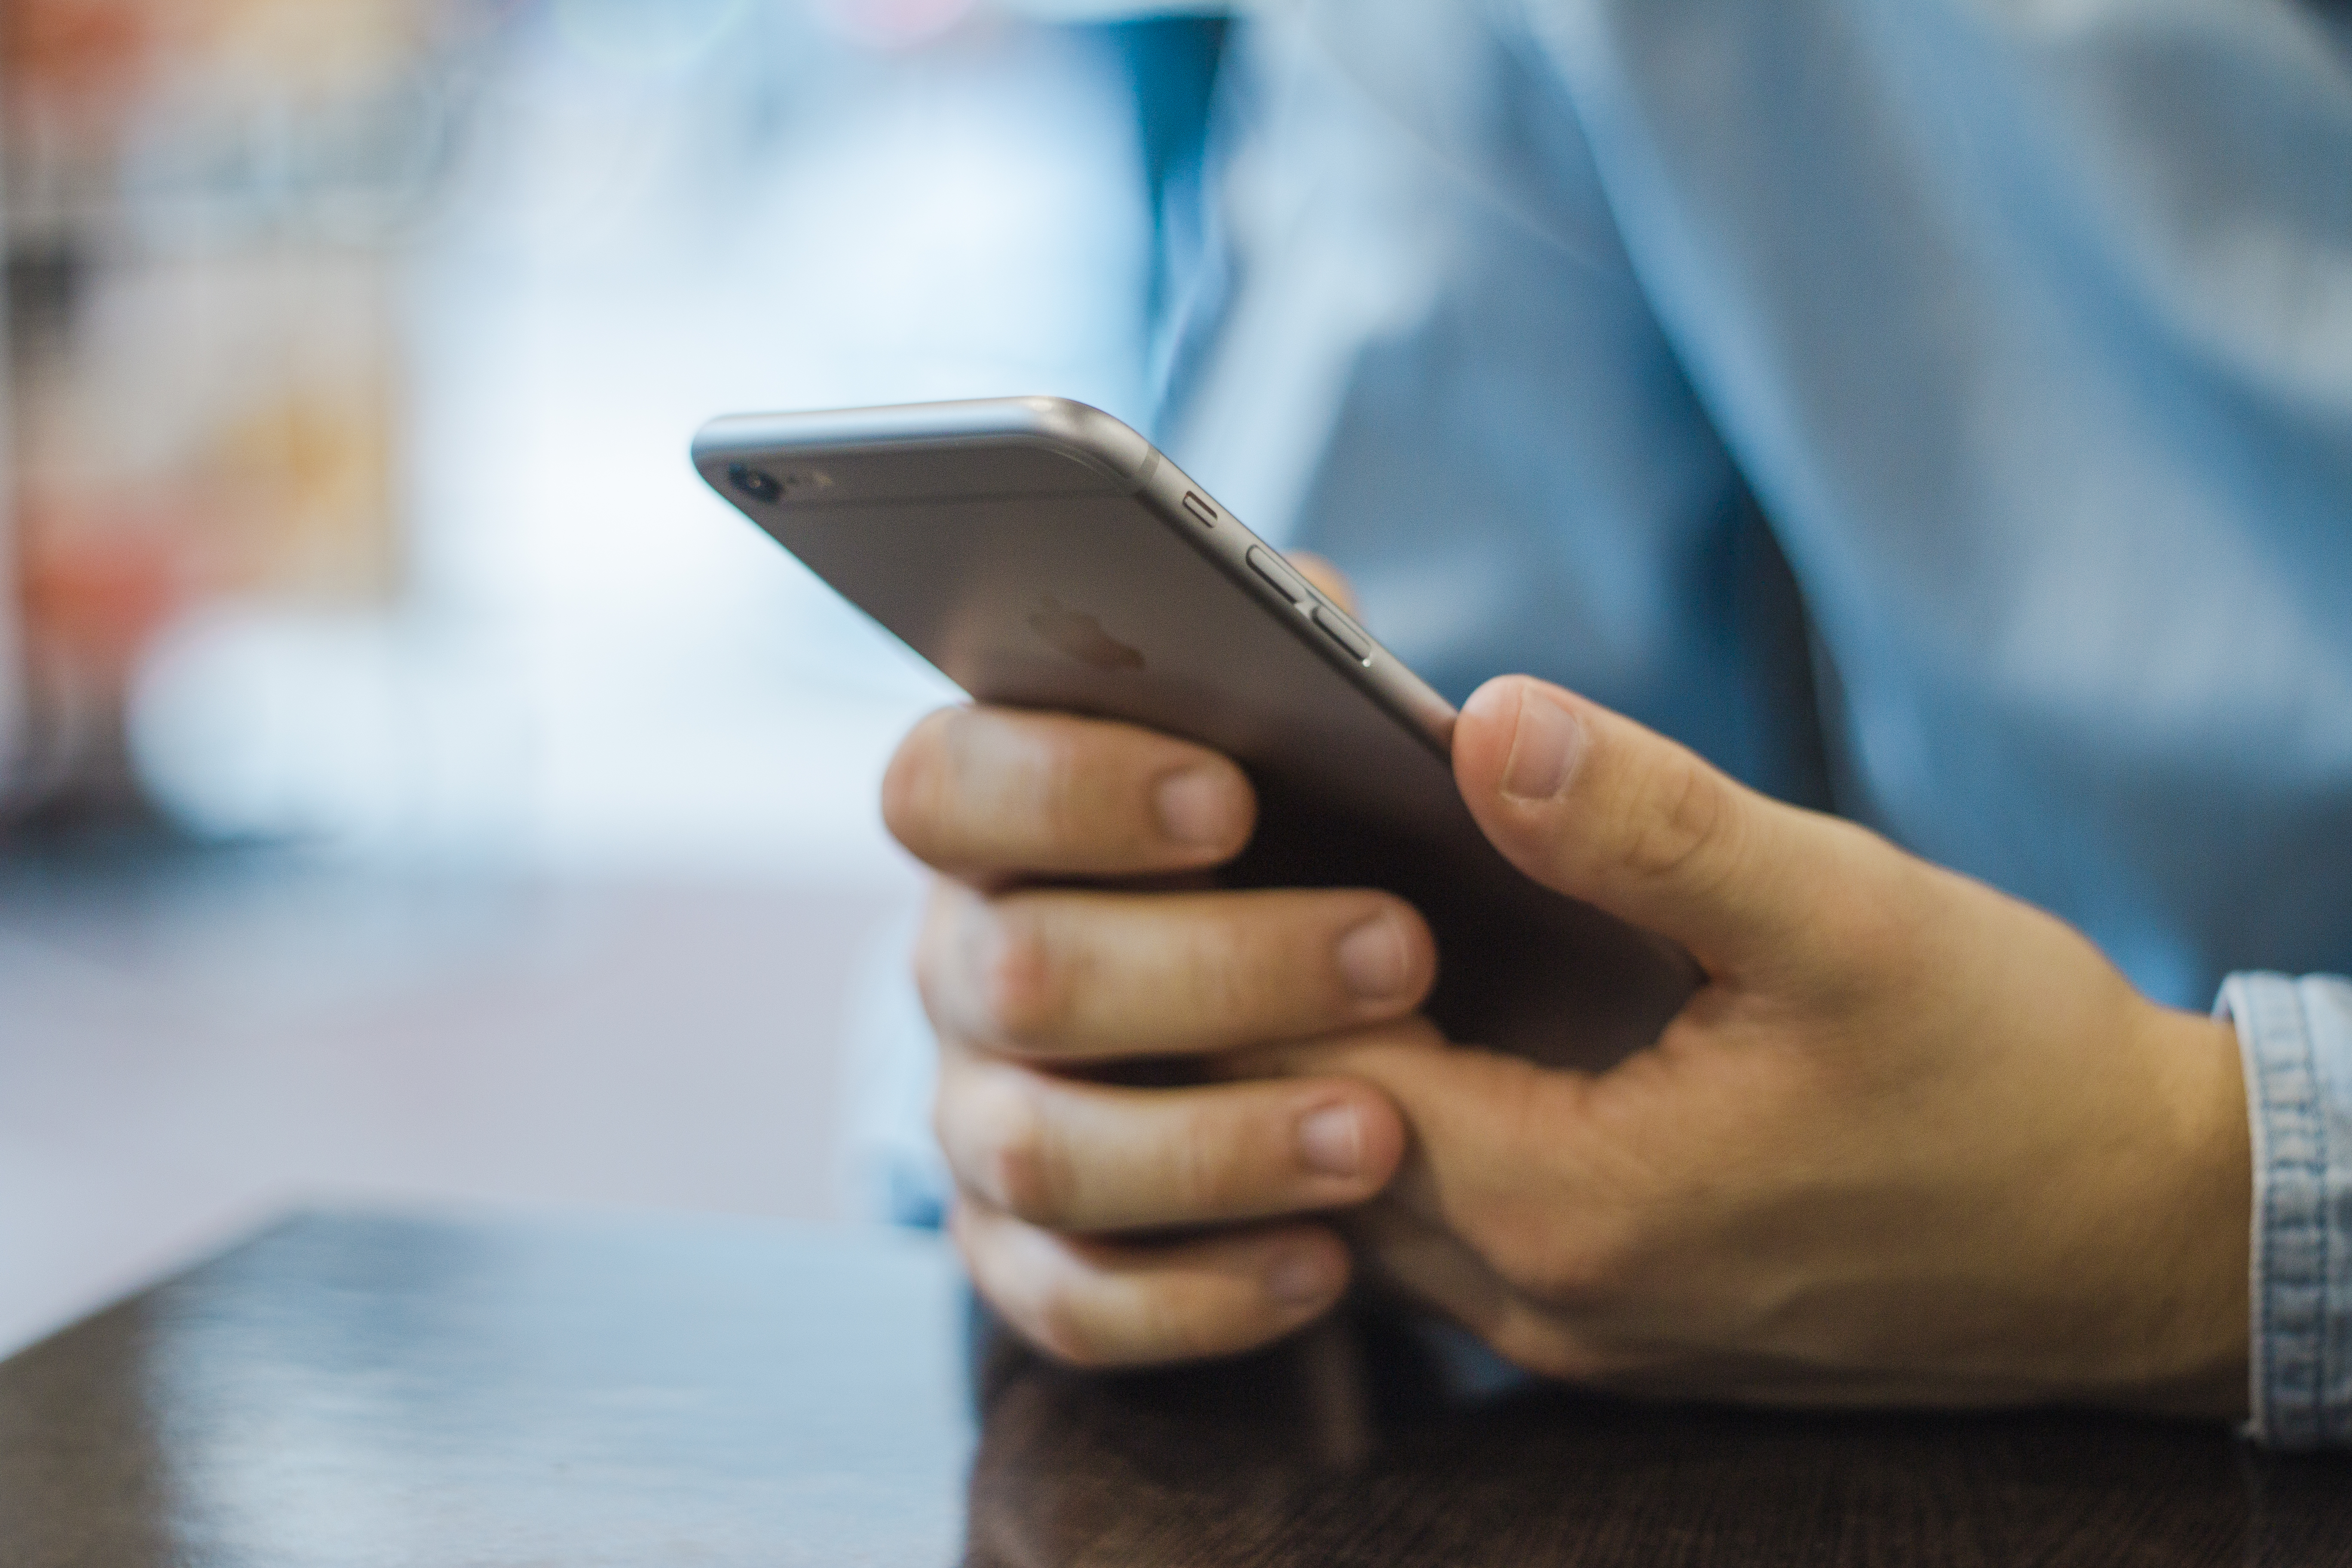
iphone, smartphone, writing, hand, apple, technology, touch, finger, telephone, gadget, blue, mobile phone, close up, email, touchscreen, iphone 6 plus, portable communications device, communication device